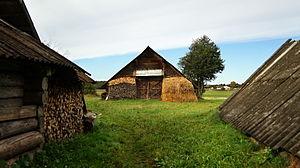
le village